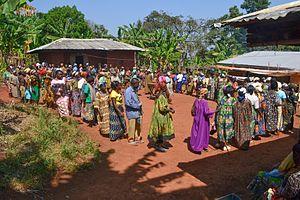
A Bamougong comme chez les bamilékés en général tout ne s'achève pas avec les obsèques. Il y a les funérailles pour un ultime hommage.
Bamougong est une collectivité traditionnelle camerounaise de la Région de l'Ouest, située dans le département des Bamboutos et l'arrondissement de Batcham.